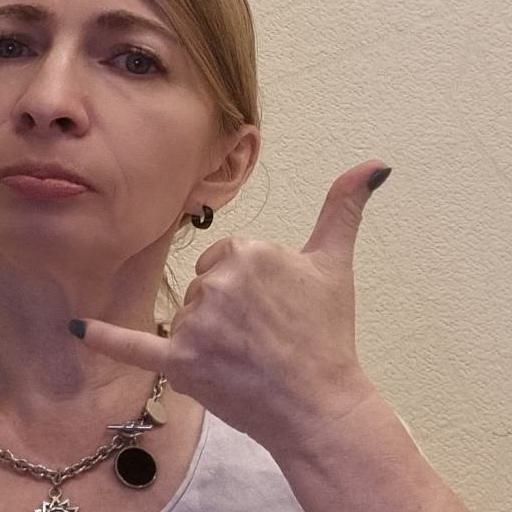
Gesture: call